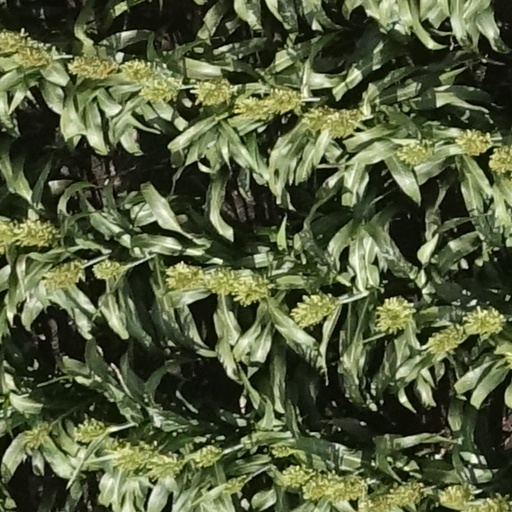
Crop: sorghum